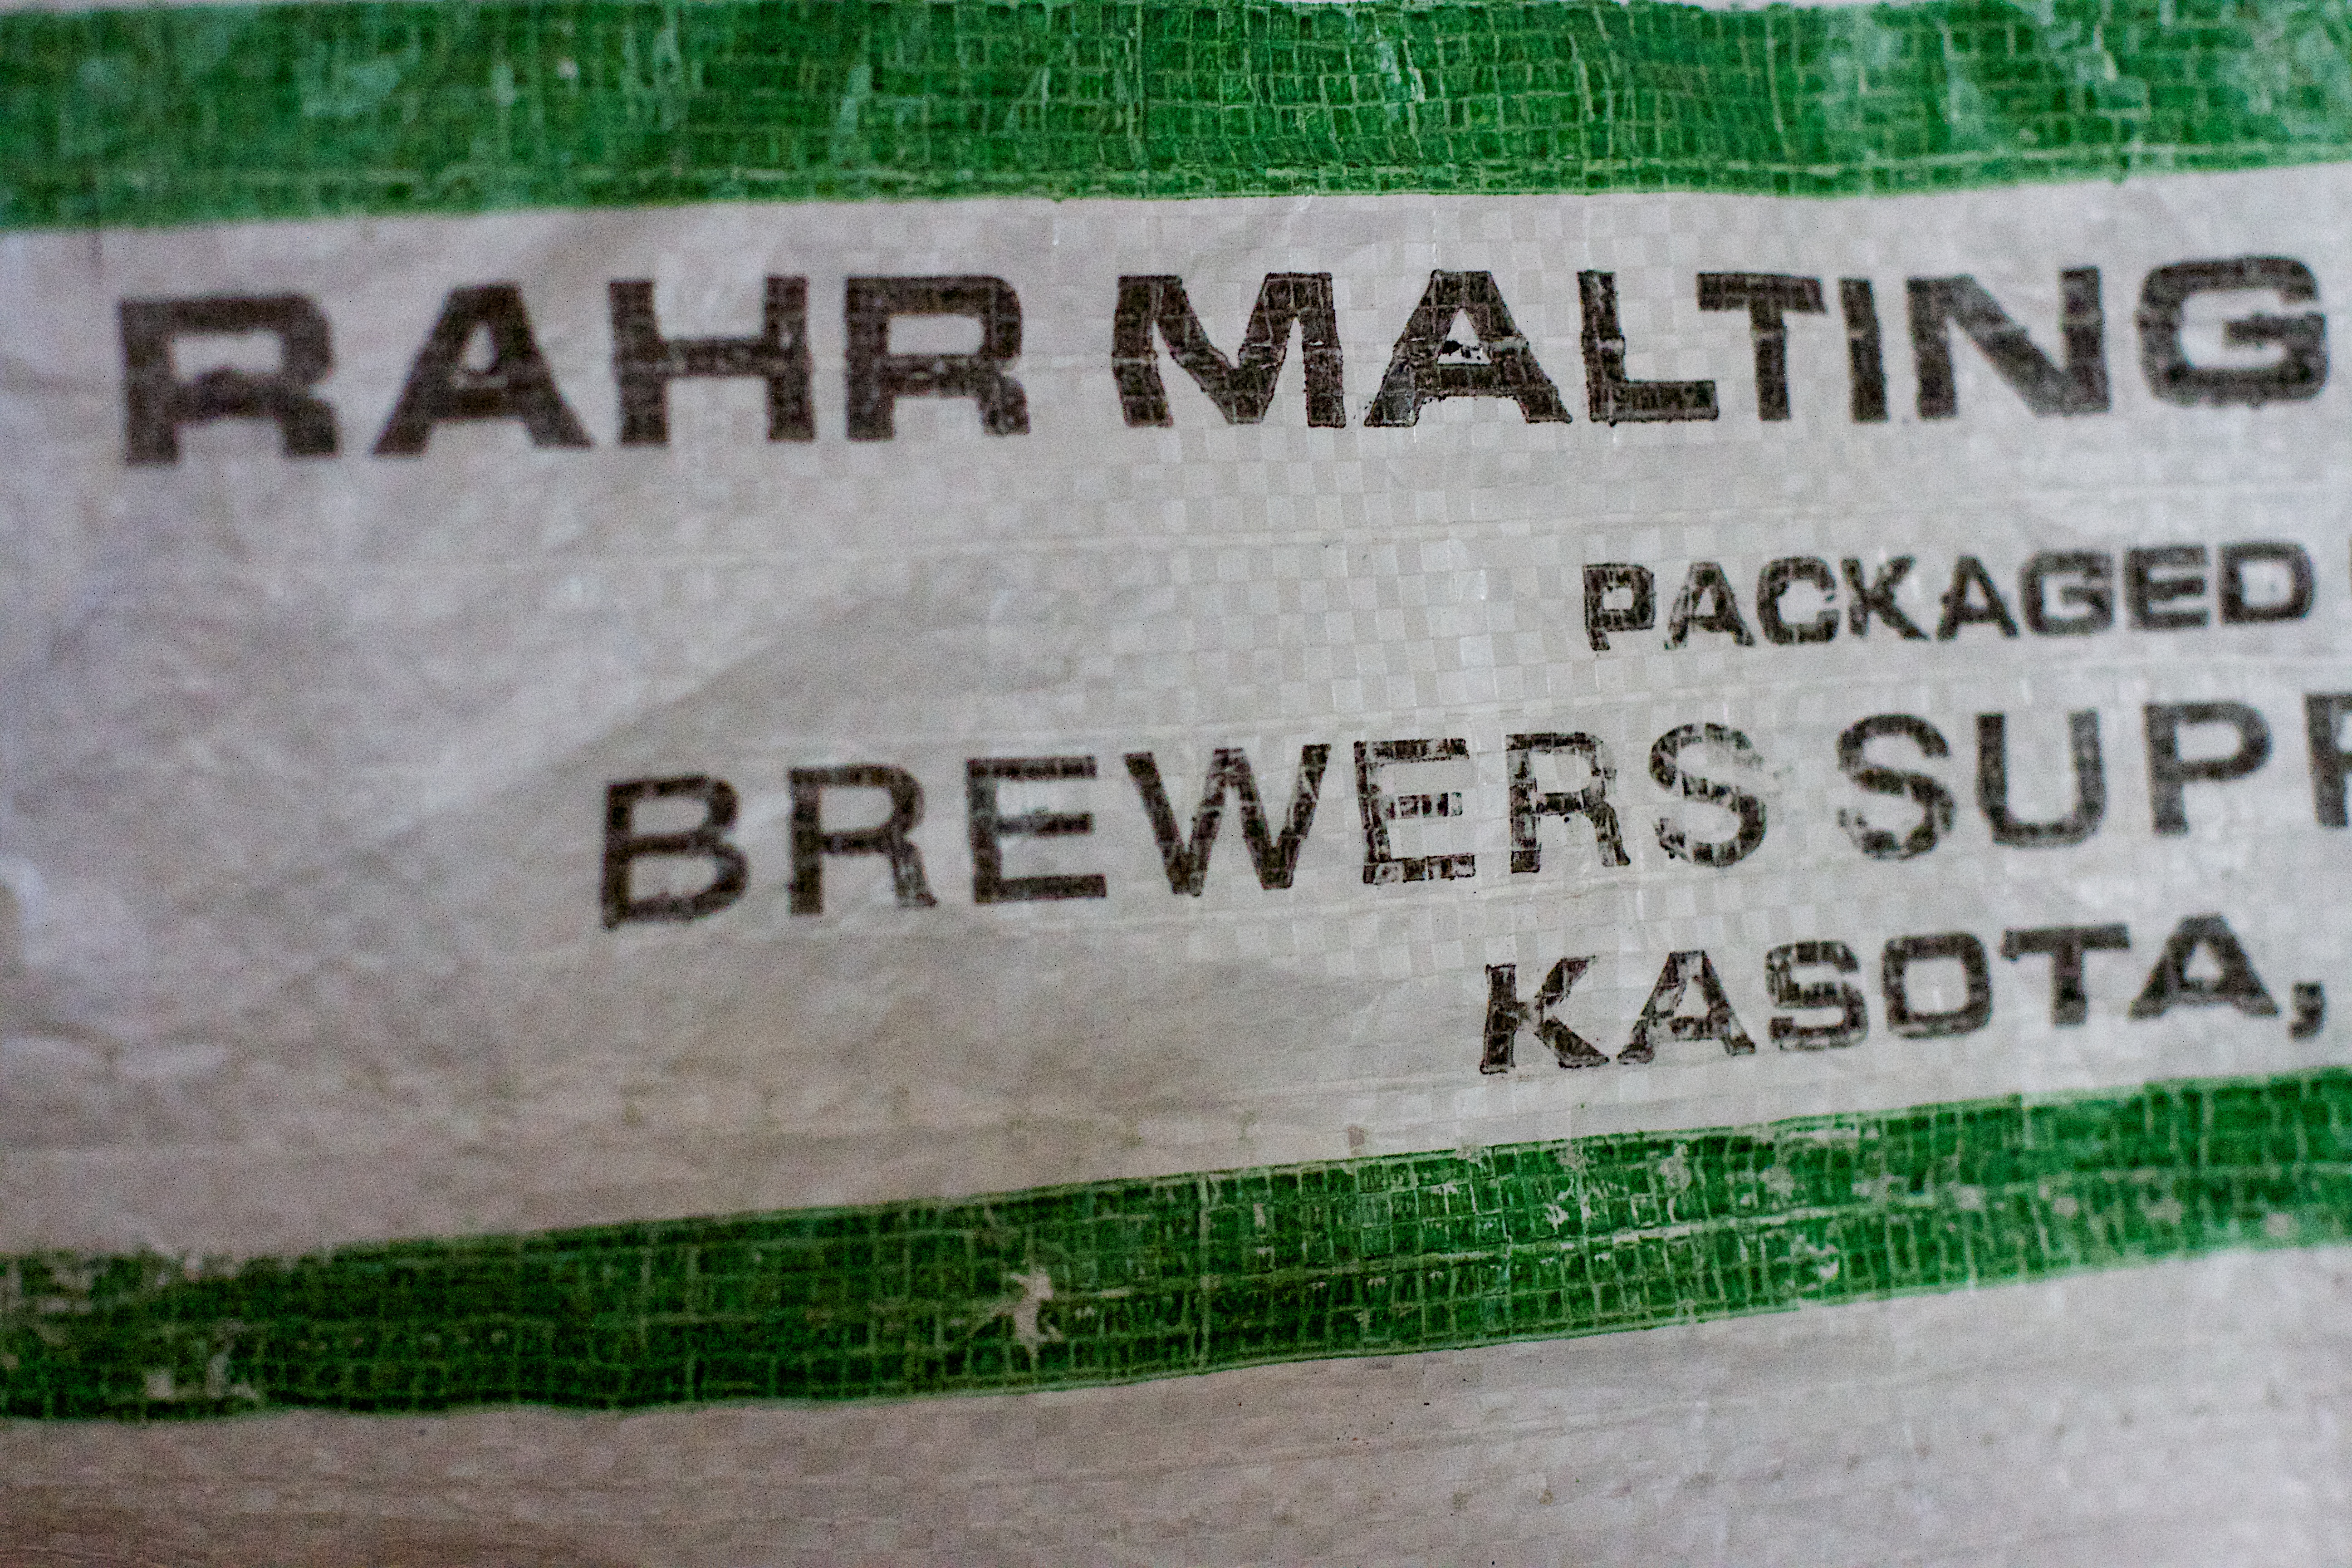
sign, green, street sign, signage, personal computer hardware